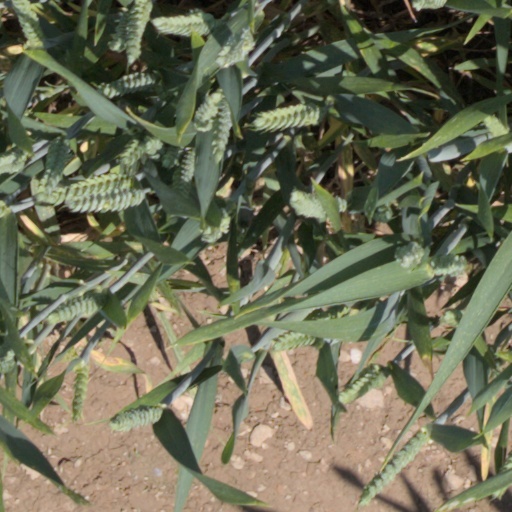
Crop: wheat